Gabriel Mora

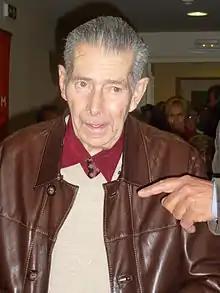
Gabriel Mora

Gabriel Mora i Arana (born 13 September 1925, Castellar del Vallès – died 25 November 2014, Manresa) was a Catalan writer, mechanic and seller, nominated in 1975 and 1990 to Mestre en Gai Saber. He was very active in the Esperantist movement.